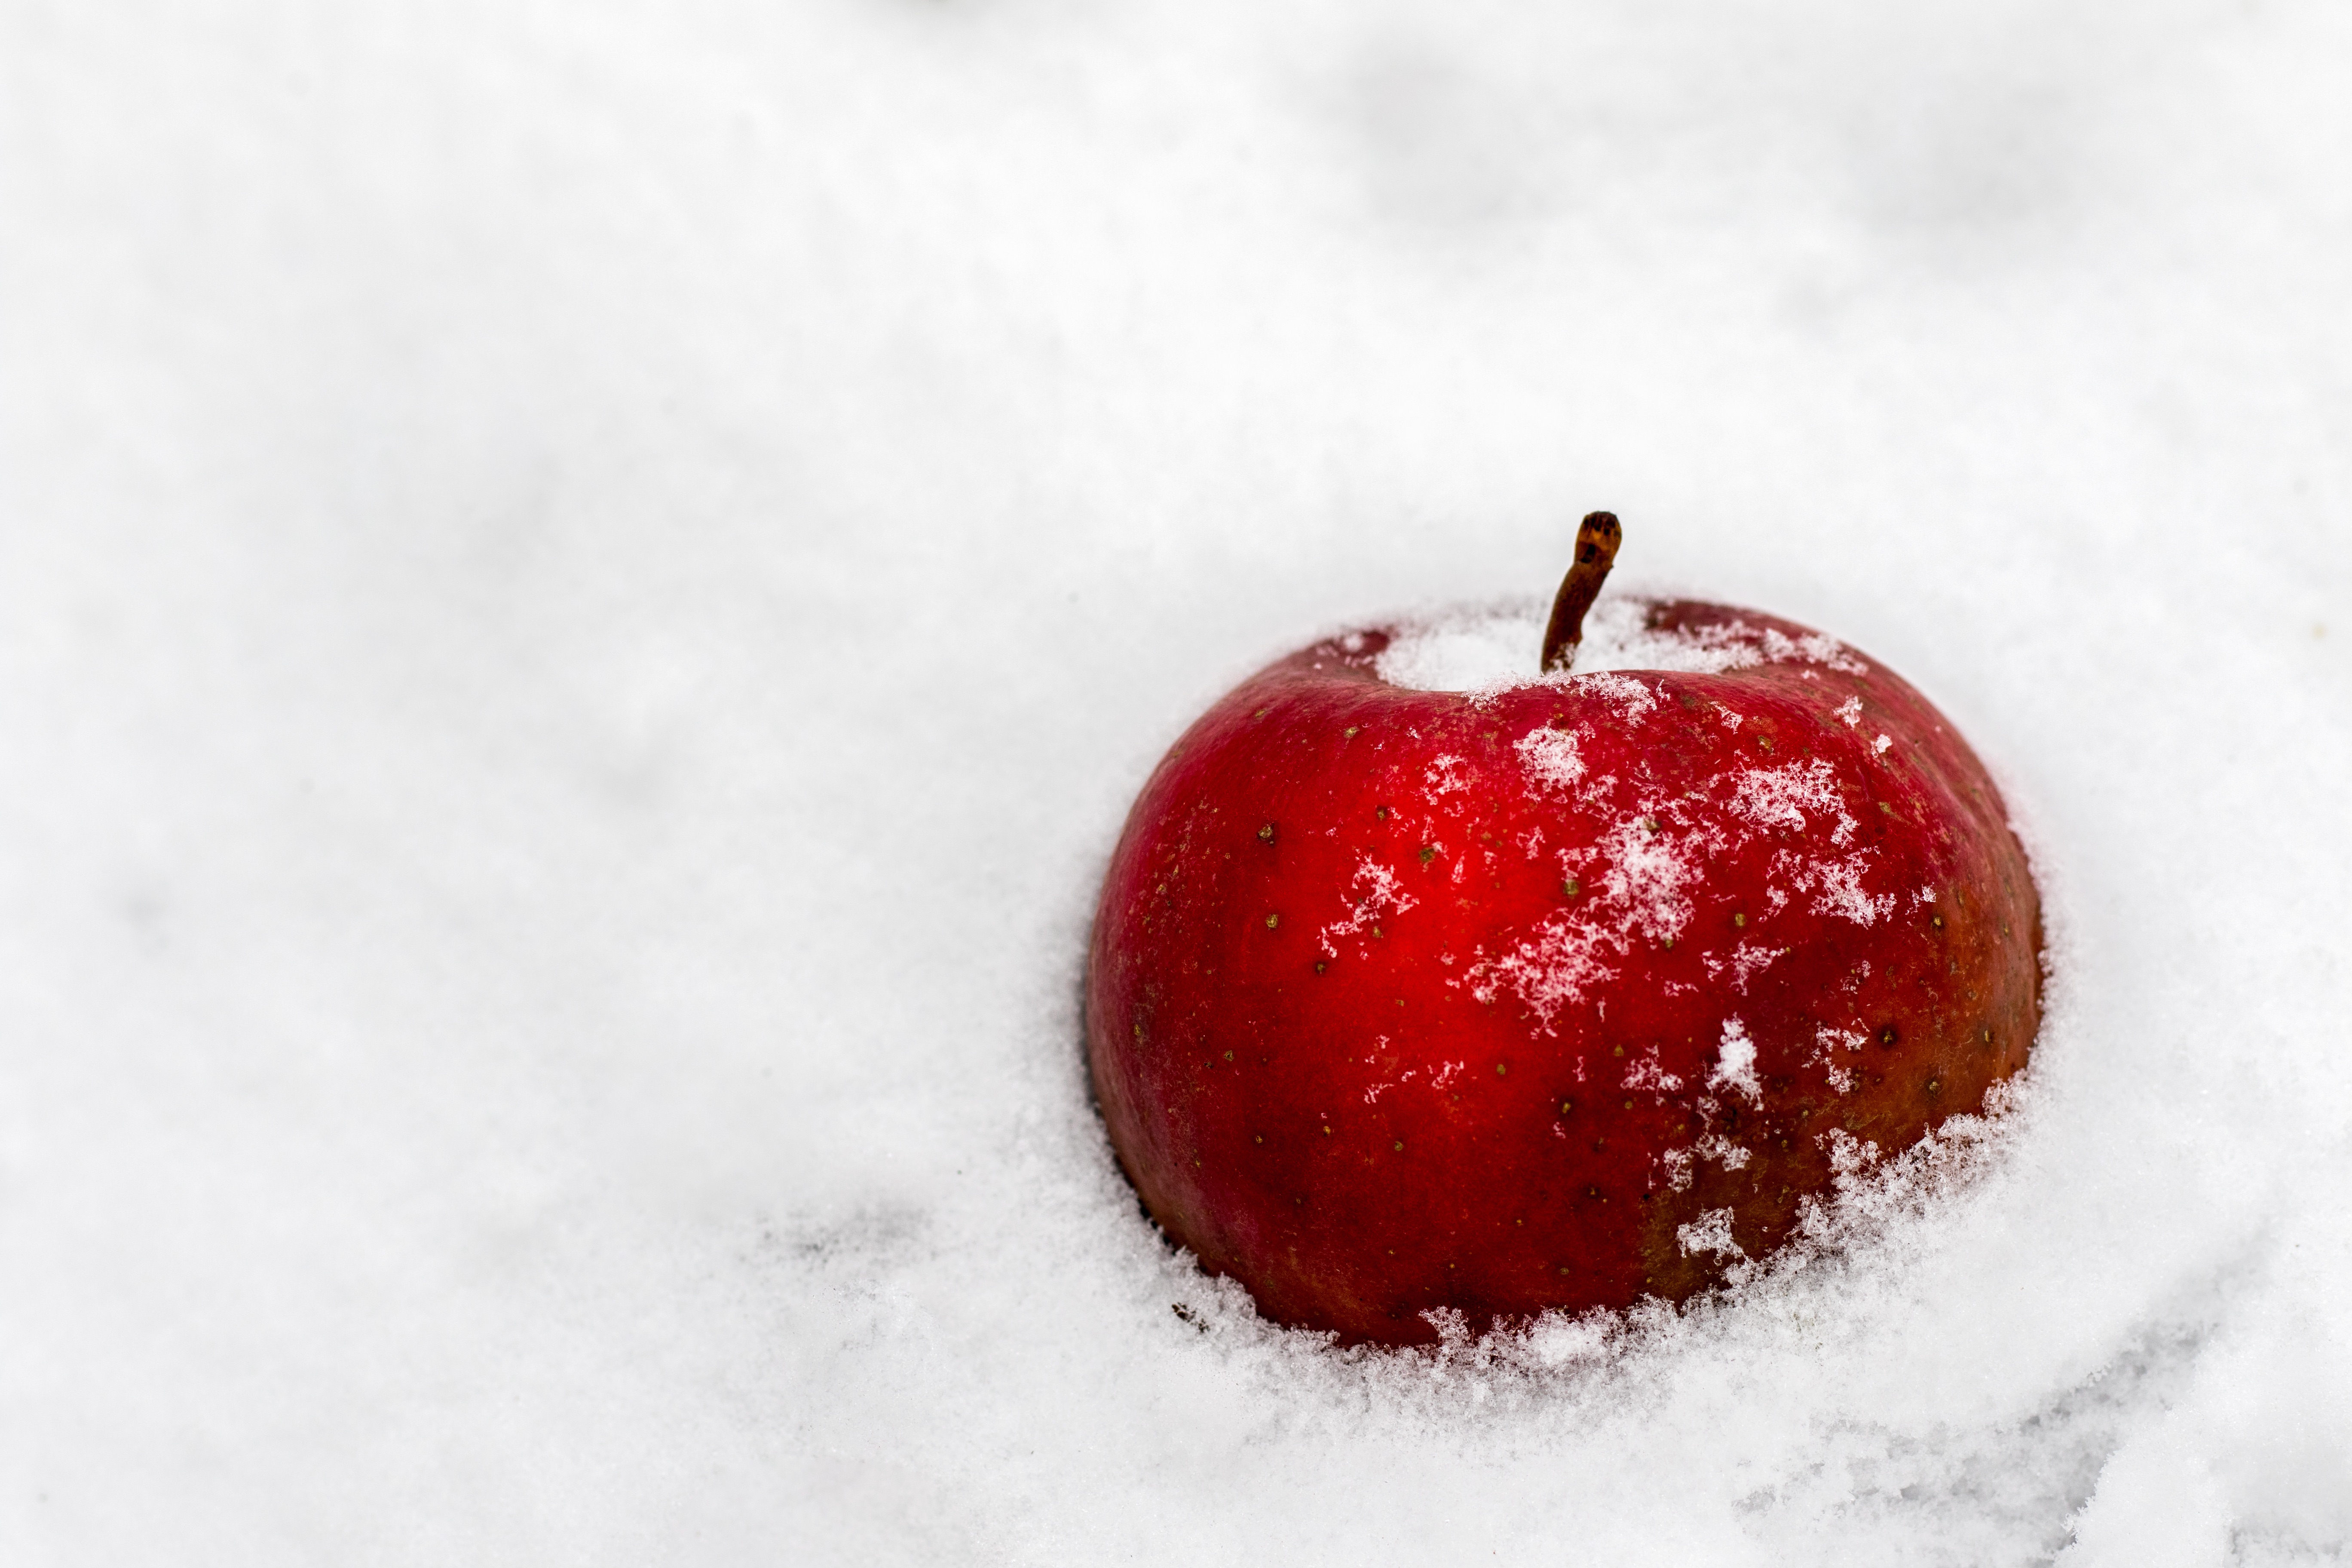
apple, snow, winter, plant, fruit, food, red, produce, close up, cherry, flowering plant, rose family, land plant